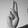
ASL letter: U